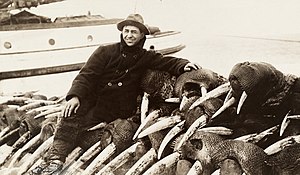
Hvalros / Relation til mennesker / Bevaring
Jæger der sidder på en stor bunke hvalrosser som er blevet dræbt for deres stødtænder, 1911.
Hvalrossen er et havpattedyr der tilhører underordenen Pinnipedia, og lever i spredte områder omkring Nordpolen i Ishavet og i subarktiske have på den nordlige halvkugle. Hvalrossen er den eneste nulevende art i familien Odobenidae og slægt Odobenus. Arten kan opdeles i underarterne atlantisk hvalros som lever i Atlanterhavet, stillehavshvalros som lever i Stillehavet og O. r. laptevi, som lever i Laptevhavet i Ishavet.